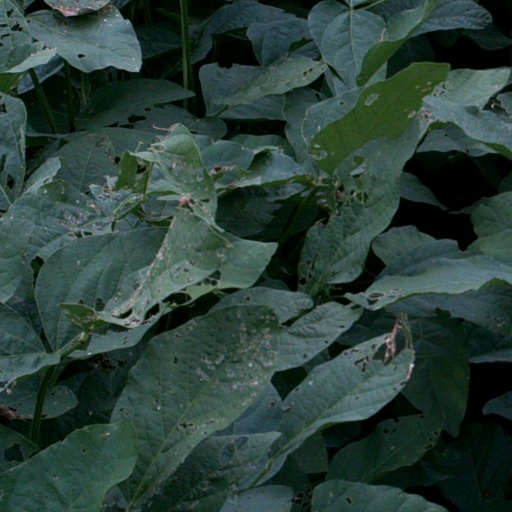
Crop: soybean